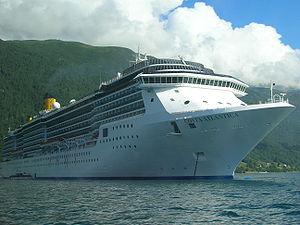
Bienvenue à bord est une comédie française réalisée par Éric Lavaine et sortie le 5 octobre 2011.